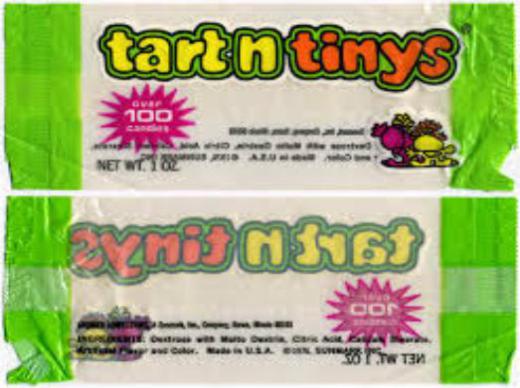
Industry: Food